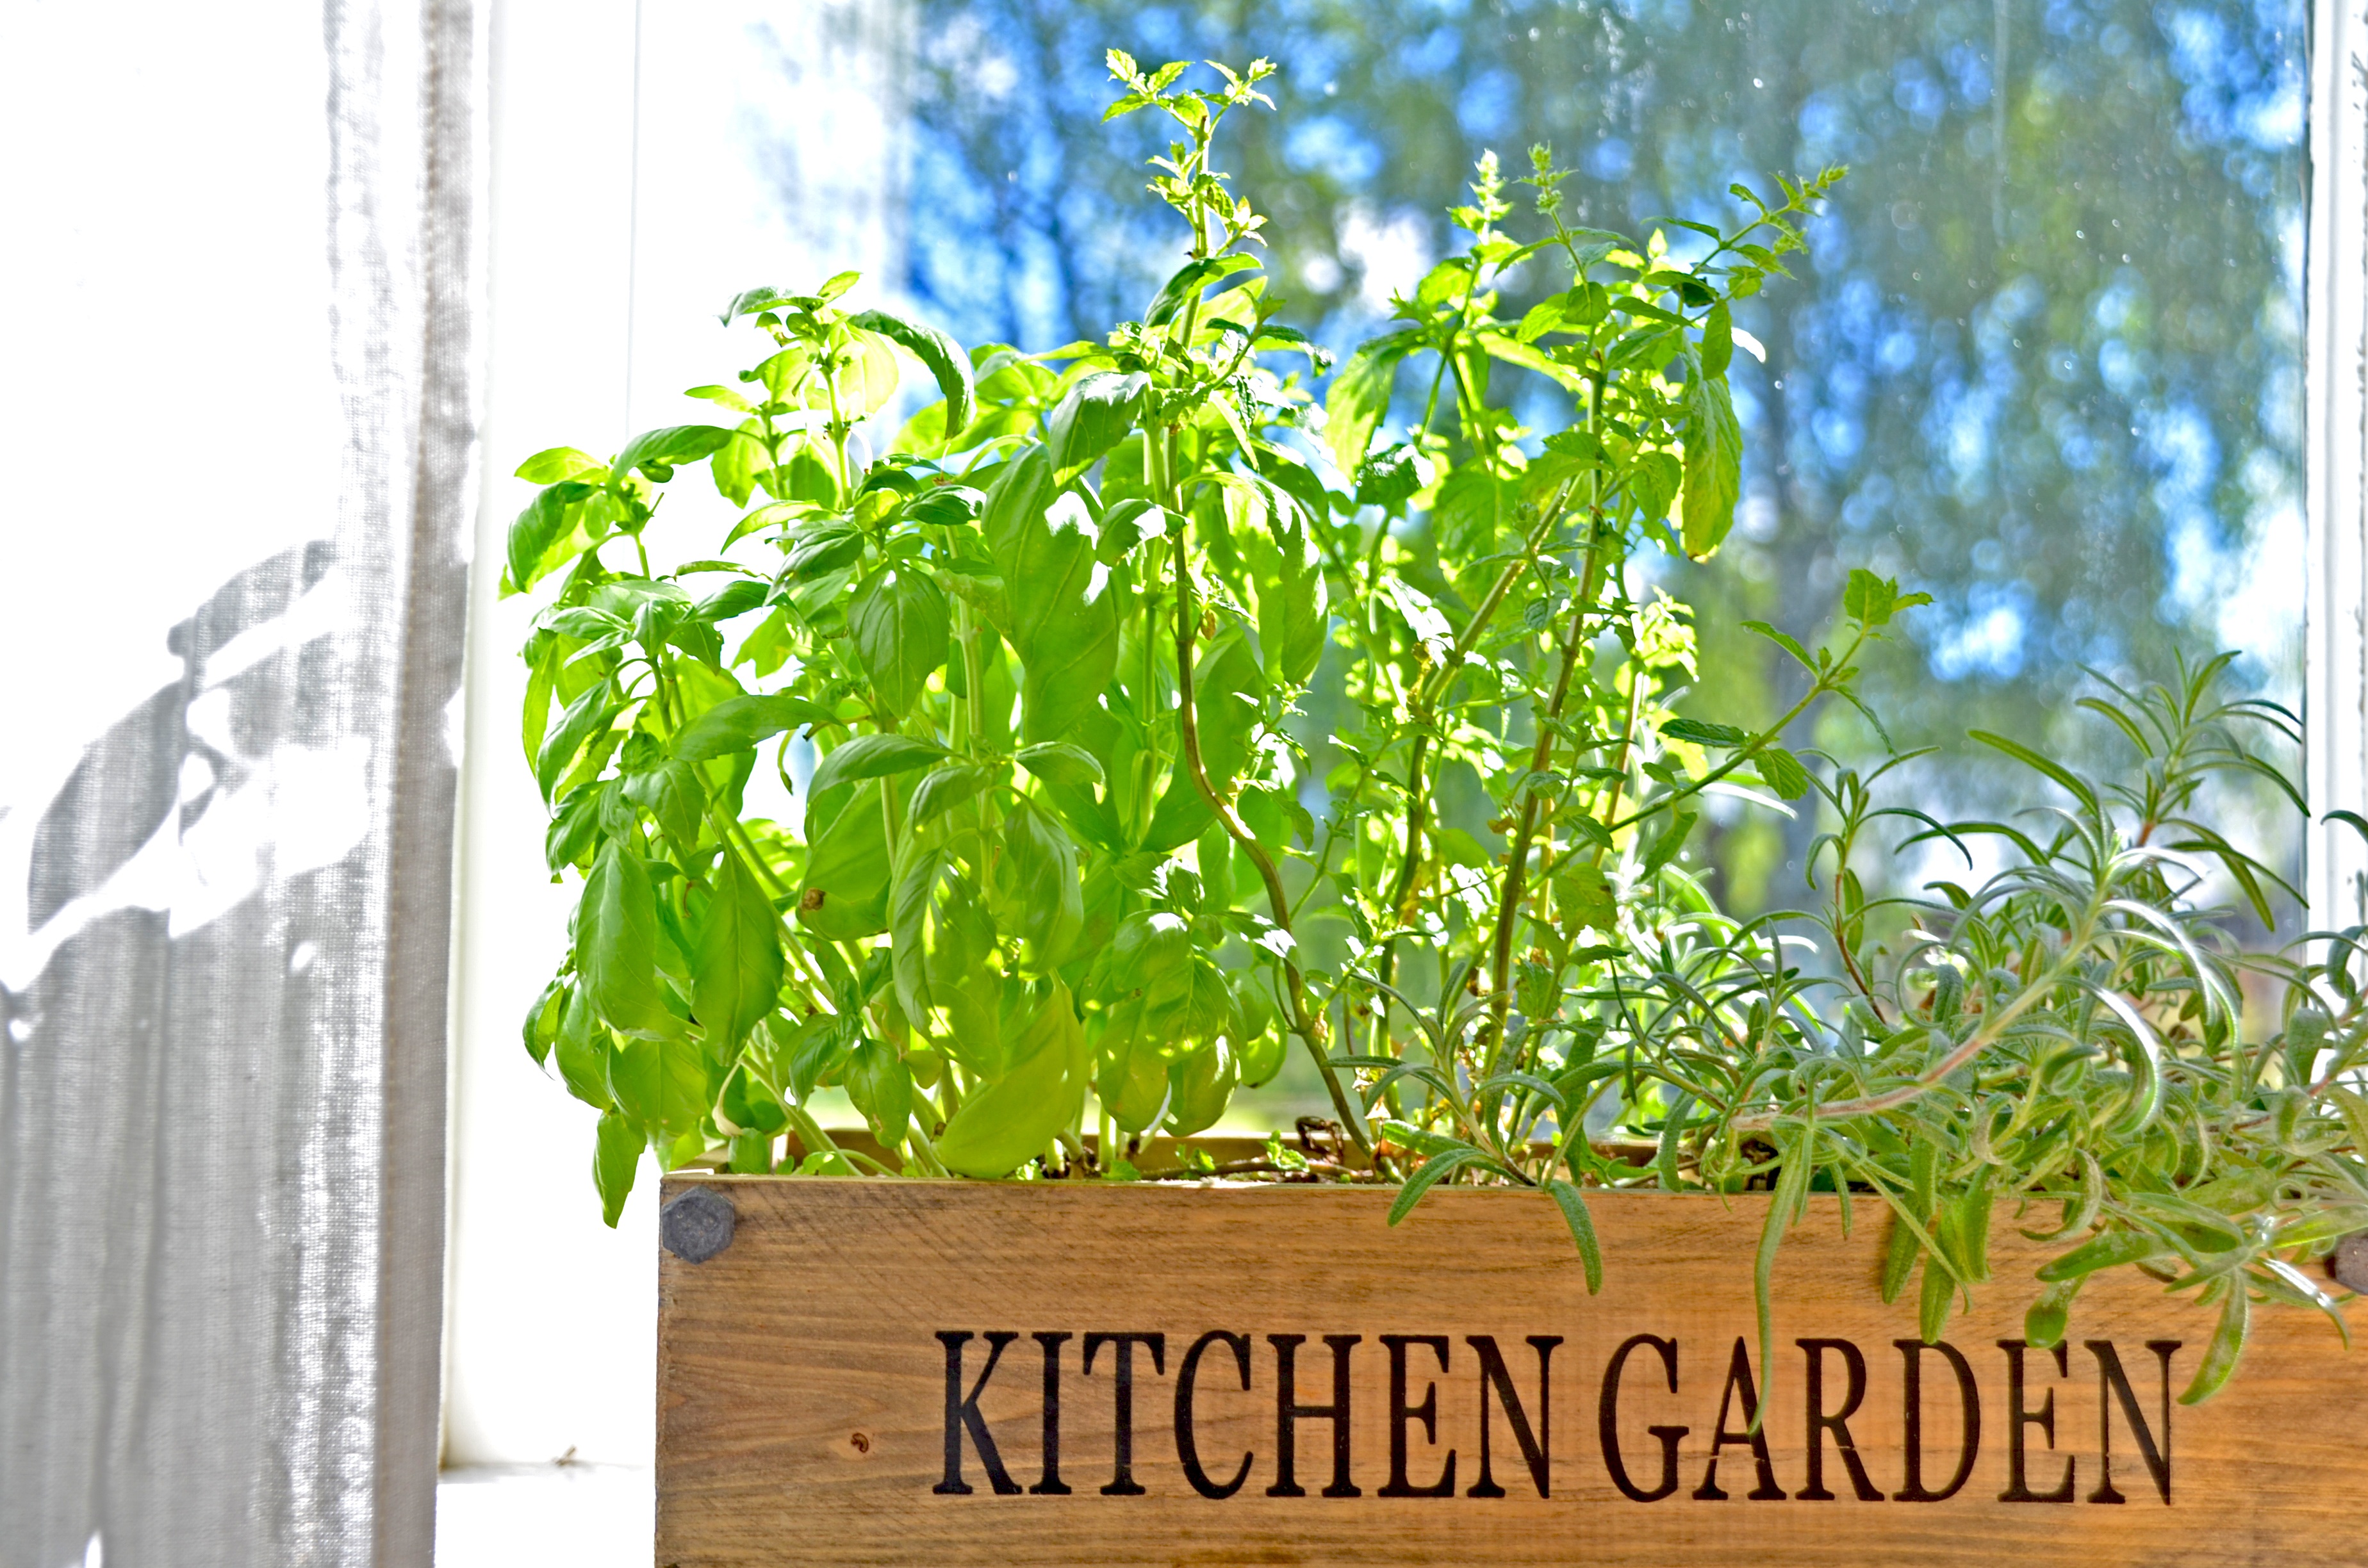
tree, branch, plant, leaf, flower, window, summer, food, green, herb, produce, cottage, soil, botany, garden, spices, sweden, sky blue, flowering plant, land plant